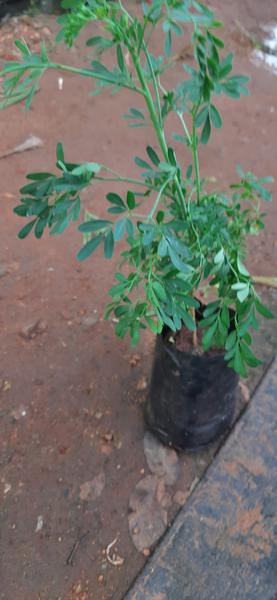
Plant: Nagadali